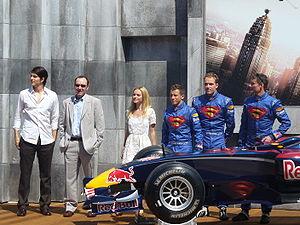
Brawn GP Formula One Team ou plus simplement Brawn GP est une ancienne écurie de Formule 1 britannique créée le 6 mars 2009 pour débuter en compétition à l'occasion du championnat du monde de Formule 1 2009 qu'elle a remporté avec Jenson Button avant d'être rachetée par Mercedes Grand Prix. Une seule saison, disputée au sommet et couronnée de succès, fait de Brawn GP un cas singulier dans l'histoire de la Formule 1.